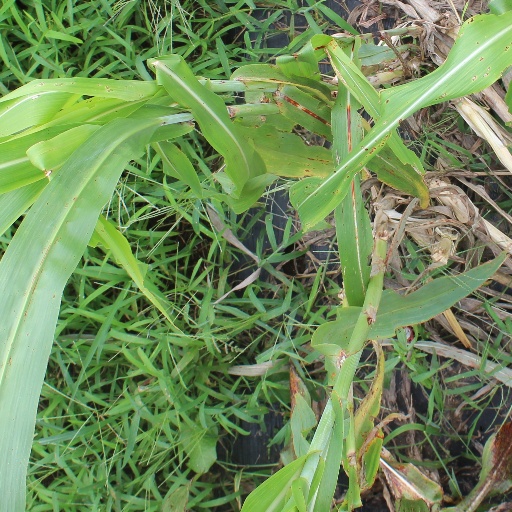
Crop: sorghum